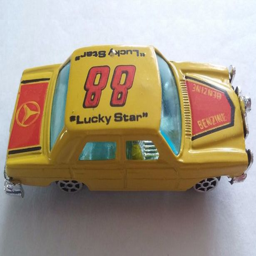
a toy car similar to the one person was playing with when he was last seen